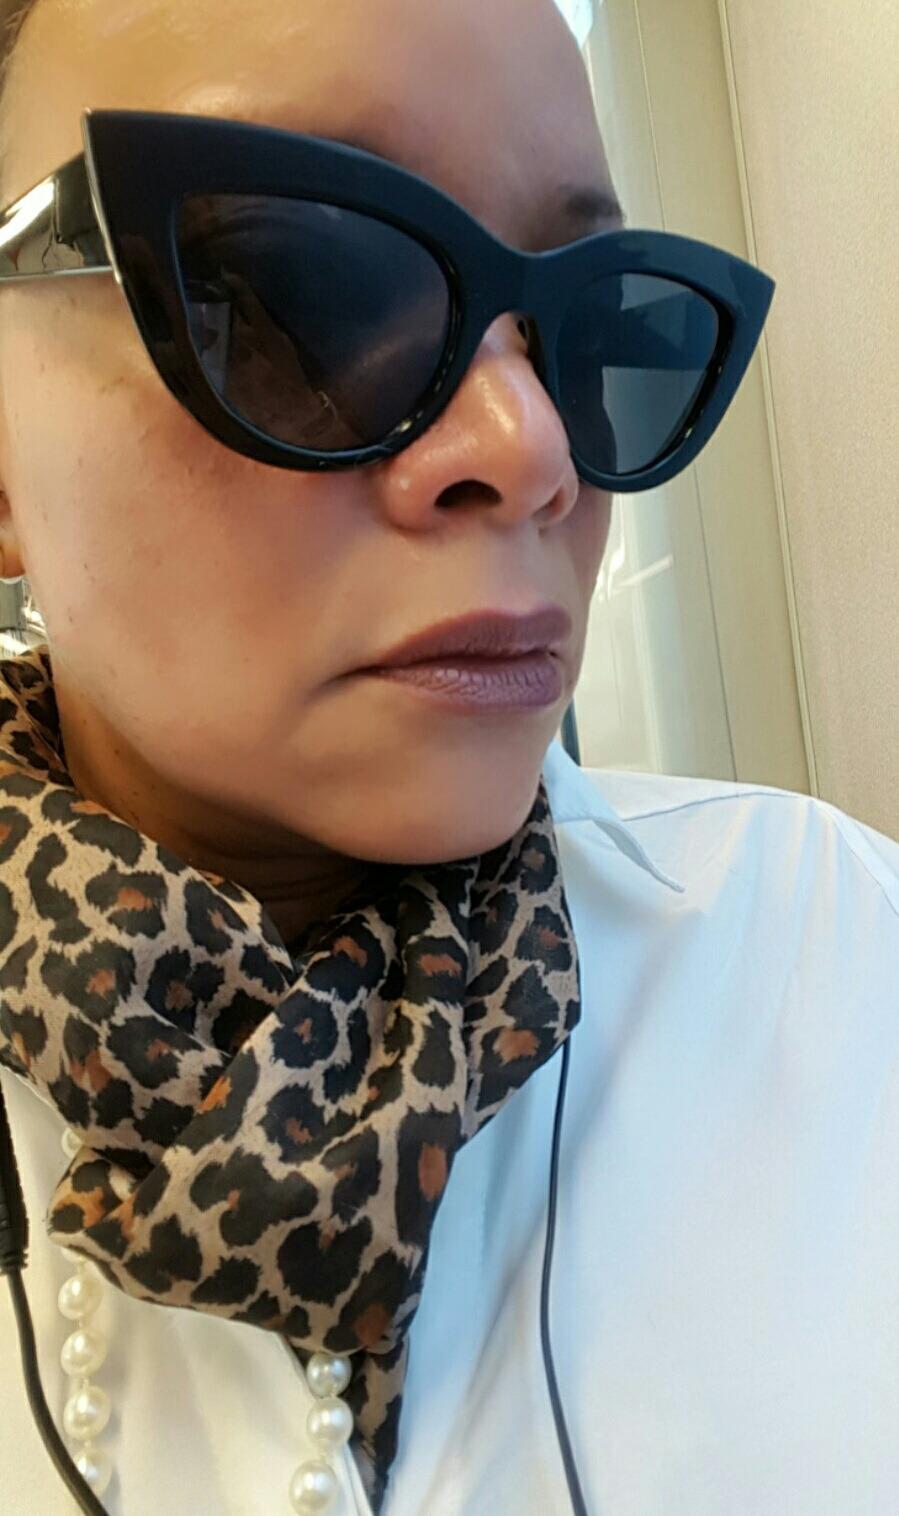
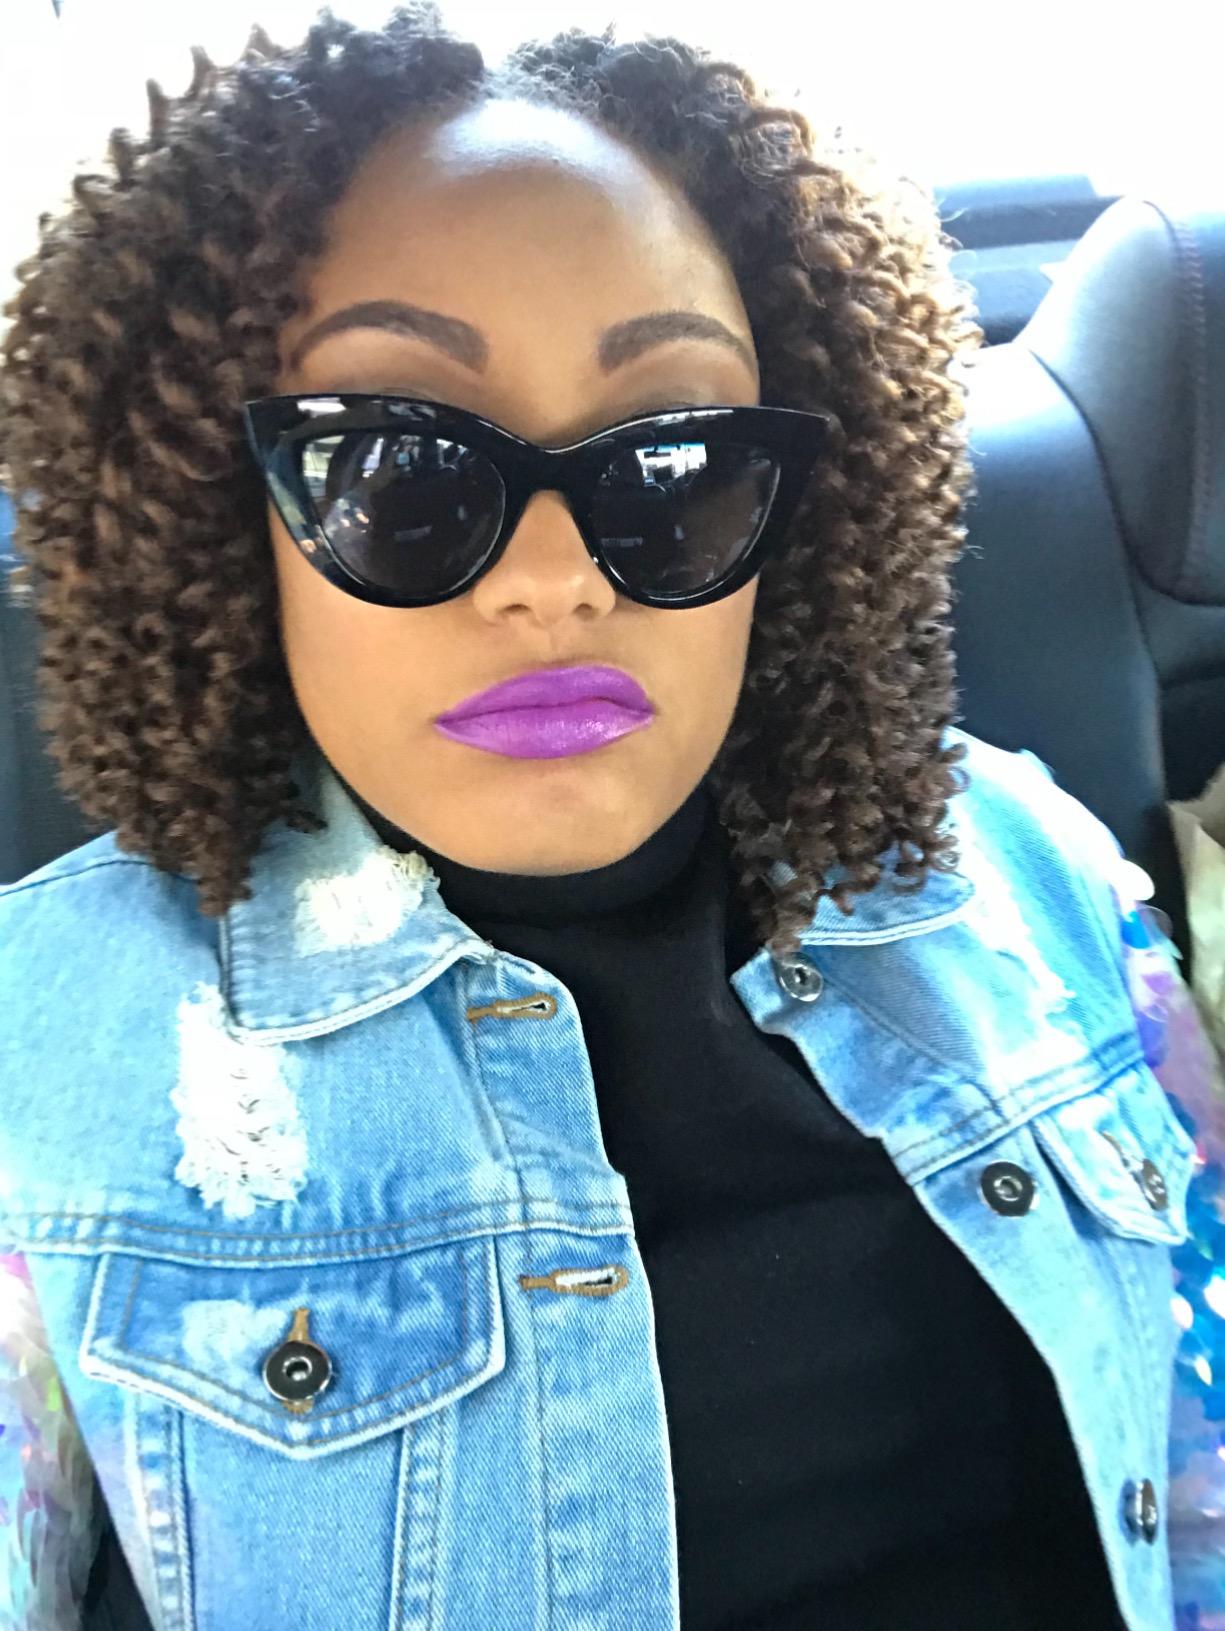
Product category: accessories_sunglasses
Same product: yes